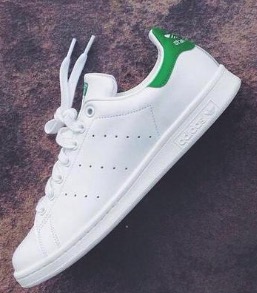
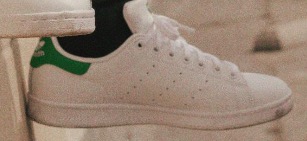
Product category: misc
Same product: yes